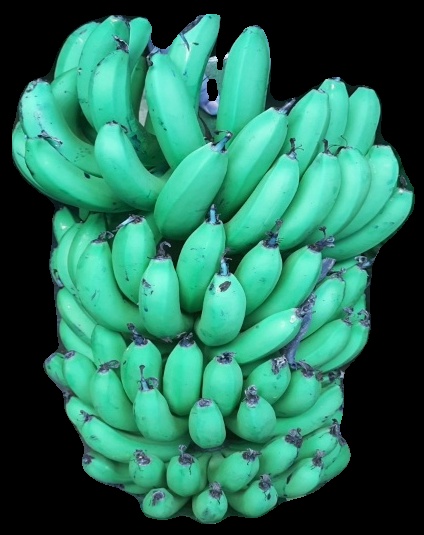
Variety: pachbale
Grade: grade1